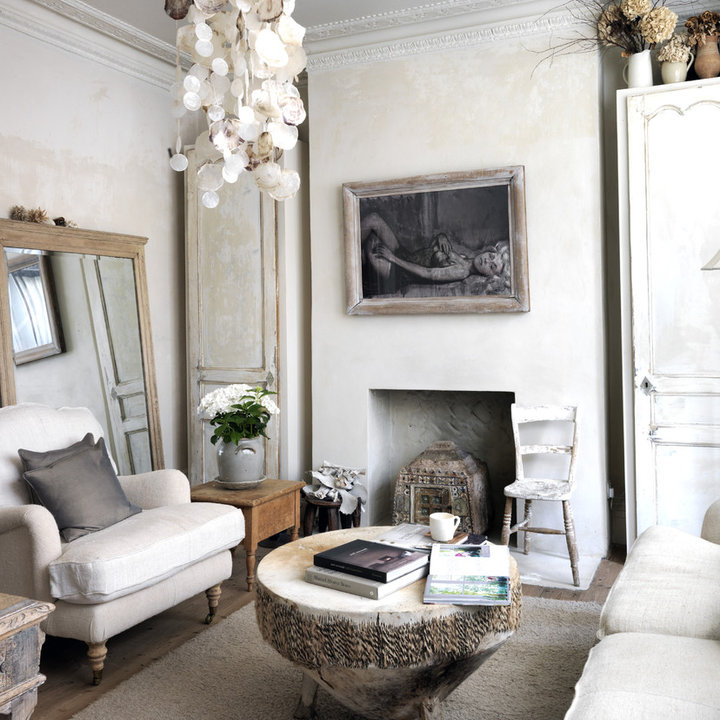
Style: Vintage